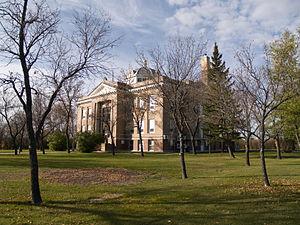
La ville de Stanley est le siège du comté de Mountrail, dans l’État du Dakota du Nord, aux États-Unis. Sa population s’élevait à 1 458 habitants lors du recensement de 2010, estimée à 2 611 habitants en 2018.